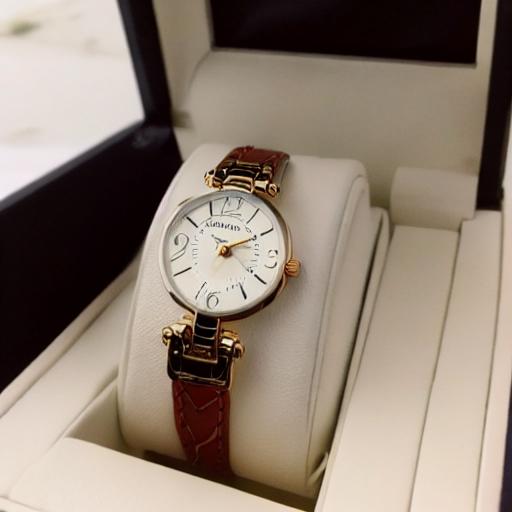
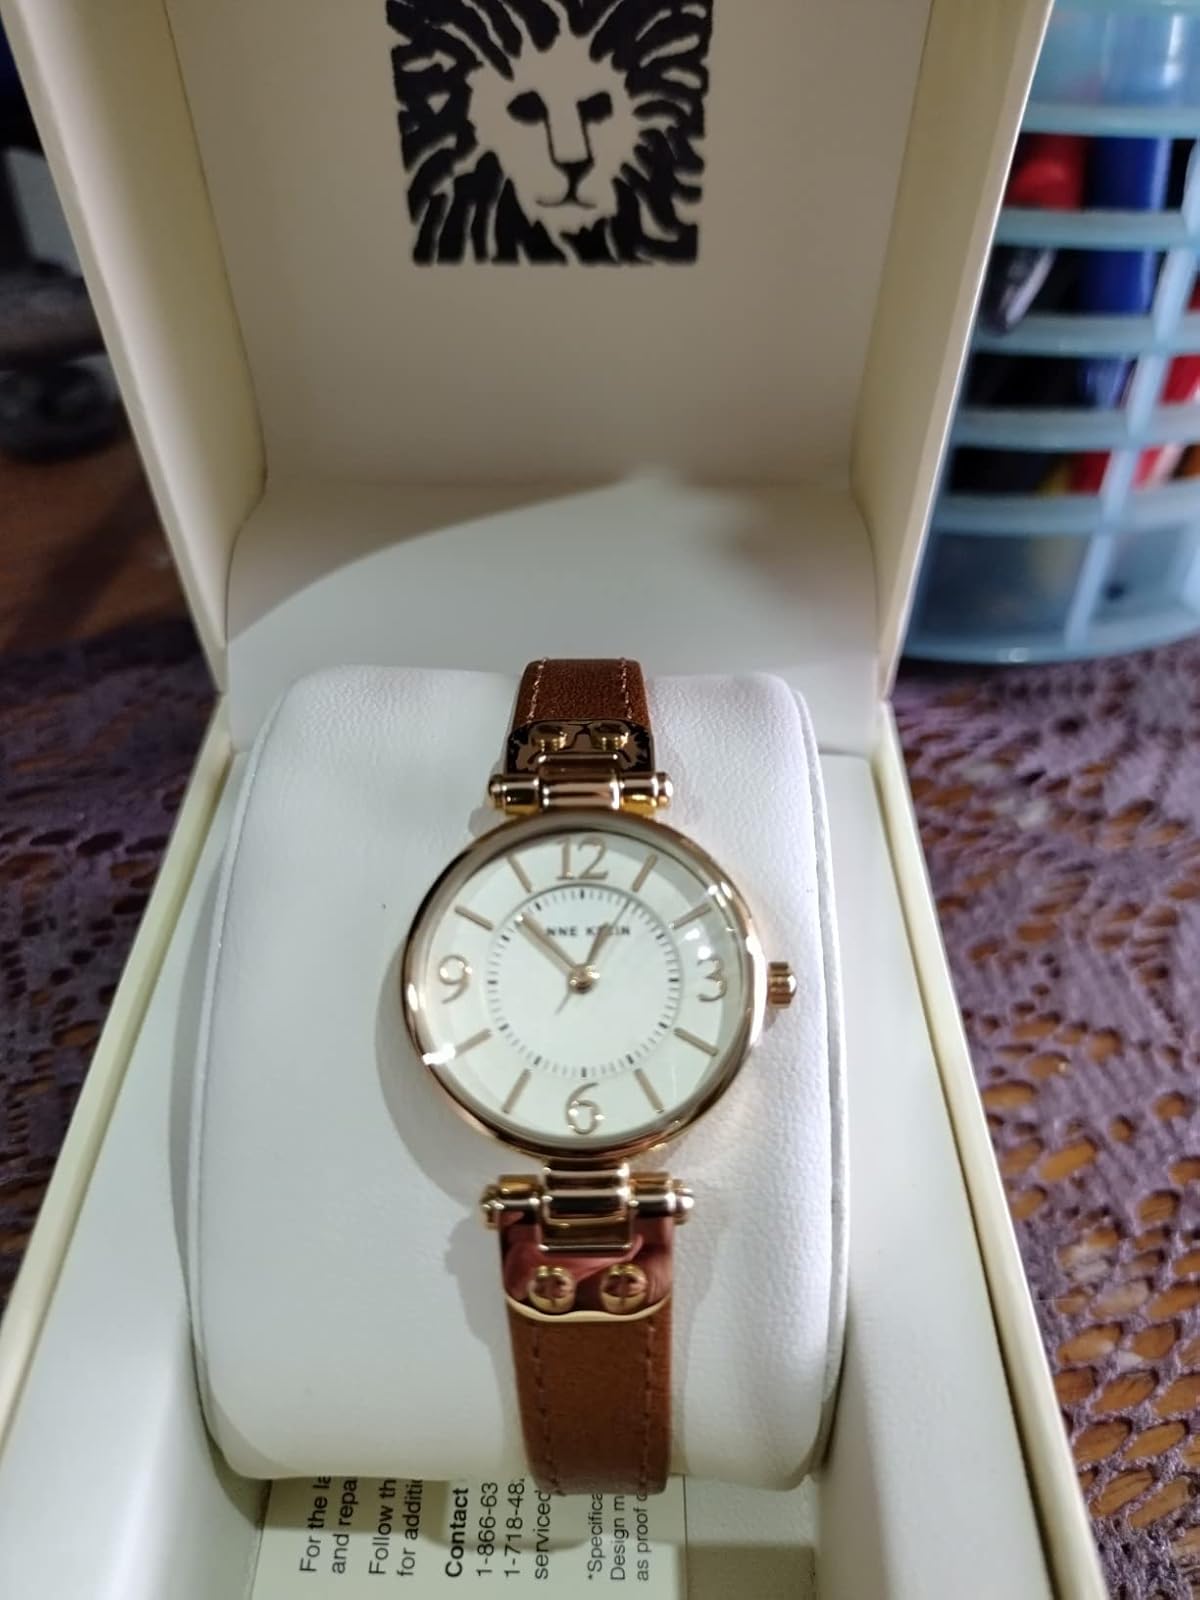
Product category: accessories_watch
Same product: no